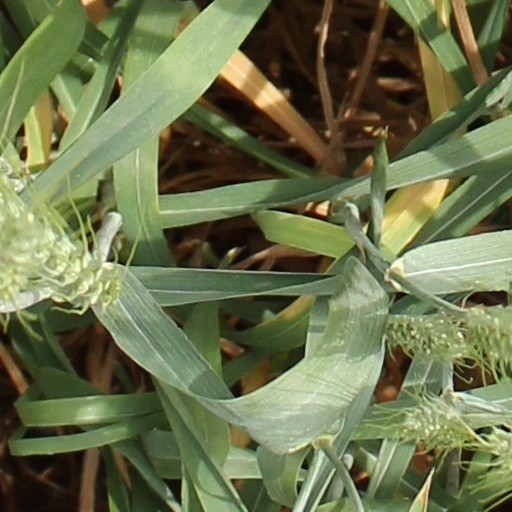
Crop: wheat